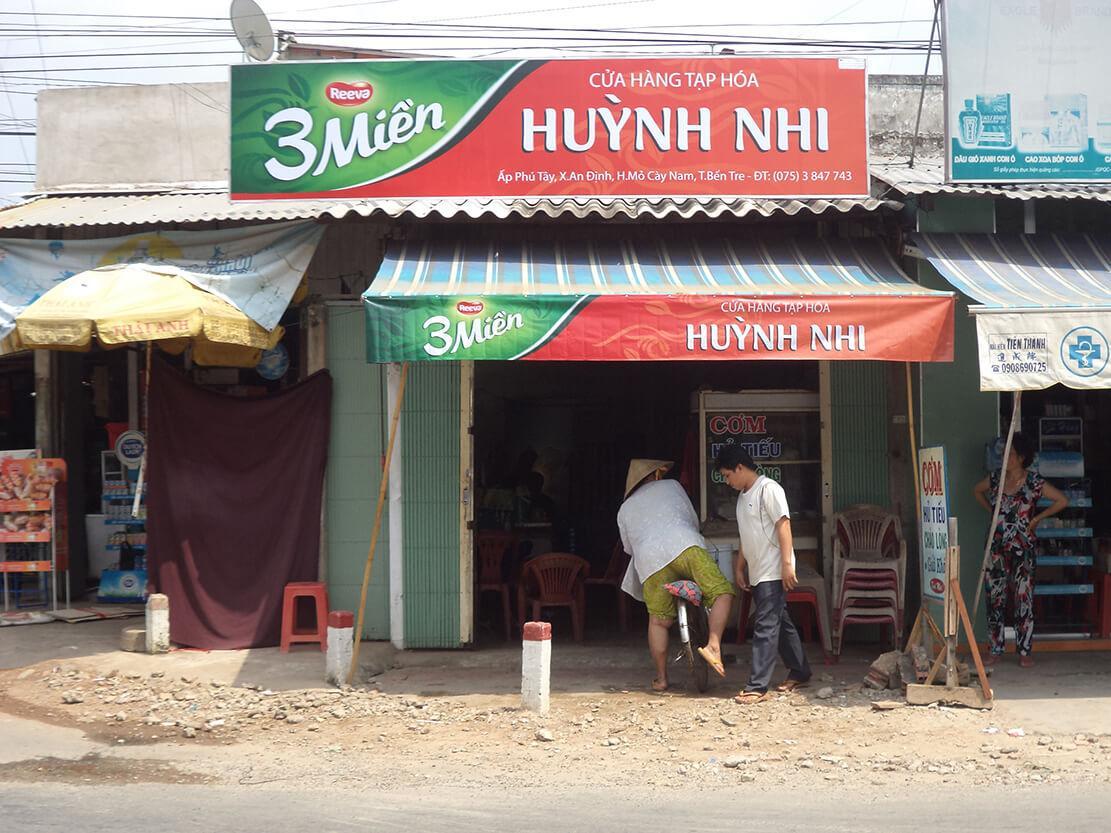
có một người đội nón lá đang xuất hiện ở trước ngôi nhà